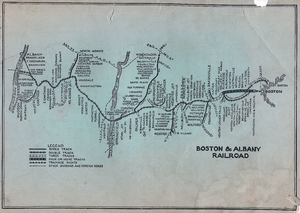
William Howe est un ingénieur américain connu pour avoir inventé la ferme Howe, associant le métal et le bois.